Giovanni Battista Bugatti

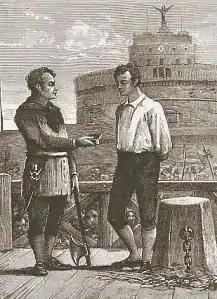
Bugatti (left) offering snuff to a condemned prisoner before killing him (19th-century image).

Giovanni Battista Bugatti (6 March 1779 – 18 June 1869) was the official executioner for the Papal States from 1796 to 1865, during which he carried out 516 executions under six popes and the French government before being succeeded by his assistant Vincenzo Balducci. The list of people he executed ranged from thieves to assassins using methods such as beating, beheading, or hanging.